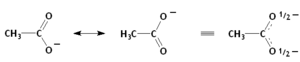
En chimie, la mésomérie désigne une délocalisation d'électrons dans les molécules conjuguées, que l'on représente par une combinaison virtuelle de structures aux électrons localisés appelées mésomères ou formes de résonance. Faute de moyens graphiques plus simples pour les décrire correctement, la mésomérie est donc une représentation simplifiée des systèmes moléculaires, qui sont plus précisément décrits par des approches de chimie quantique. Le terme « mésomérie » est dû à Ingold. Il est préférable au terme synonyme de « résonance », proposé plus tôt par Pauling, car il n'y pas en réalité de résonance, mais une superposition d'états.